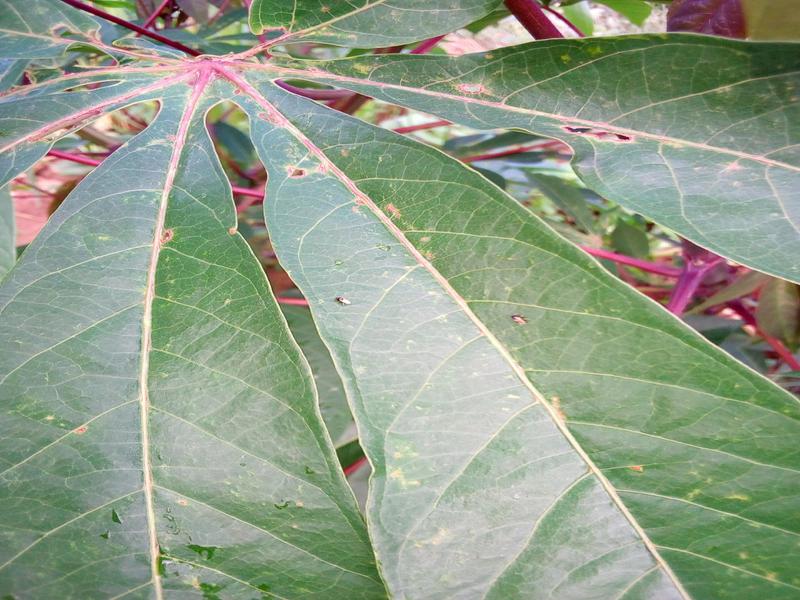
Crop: cassava
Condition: healthy